Tobor the Great

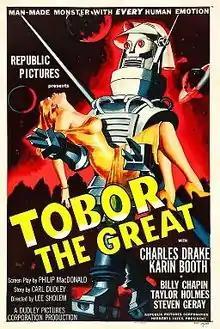
Theatrical release poster

Tobor the Great (a.k.a. Tobor) is a 1954 independently made American black-and-white science fiction film, produced by Richard Goldstone, directed by Lee Sholem, and starring Charles Drake, Karin Booth, and Billy Chapin. The film was written by Carl Dudley and Philip MacDonald and was distributed by Republic Pictures.